Alan Wiggins

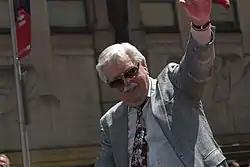
Manager Dick Williams said that Wiggins was the league's most valuable player in 1984.

On the season, Wiggins scored 106 runs, stole 70 bases and led the league with 391 putouts. His stolen bases total stands as a Padres single-season record . Benefitting from the higher number of fastballs opposing pitchers threw in response to Wiggins' speed, Gwynn batted above .400 when his speedy teammate was on base, and hit .351 overall for the first of his eight career batting titles. The duo was one of the biggest reasons behind San Diego's success. The team could score quickly with Wiggins getting on first, stealing second, and scoring on a hit by Gwynn. Wiggins batted .316 in the 1984 NLCS against the Chicago Cubs, going two-for-three with two runs scored in the fifth and deciding game. In the 1984 World Series against the Detroit Tigers, which the Padres lost in five games, Wiggins batted .364 and scored twice. His eight hits were the most of any Padres player in the series. According to manager Dick Williams, Wiggins was "absolutely the most valuable player in the National League in 1984". "Alan Wiggins' role in bringing San Diego the 1984 National League championship wasn't put into proper perspective until the Padres tried to defend their title without him," sportswriter Phil Collier later wrote.